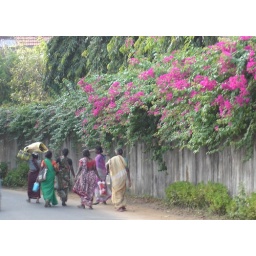
India, not far from where that boy is standing in the dirty alley.